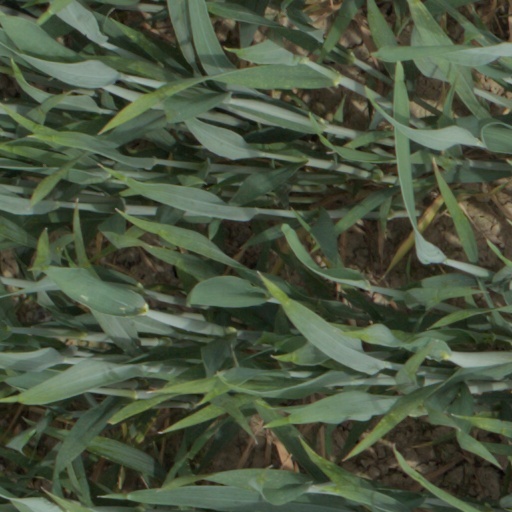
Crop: wheat